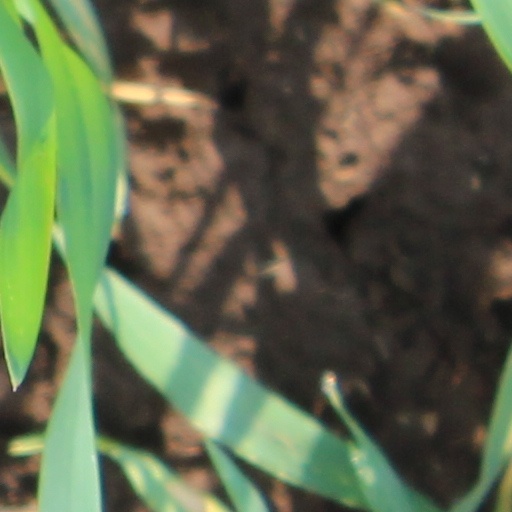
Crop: wheat